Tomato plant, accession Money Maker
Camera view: tilt-top (135 deg); turntable rotation: 90 degrees
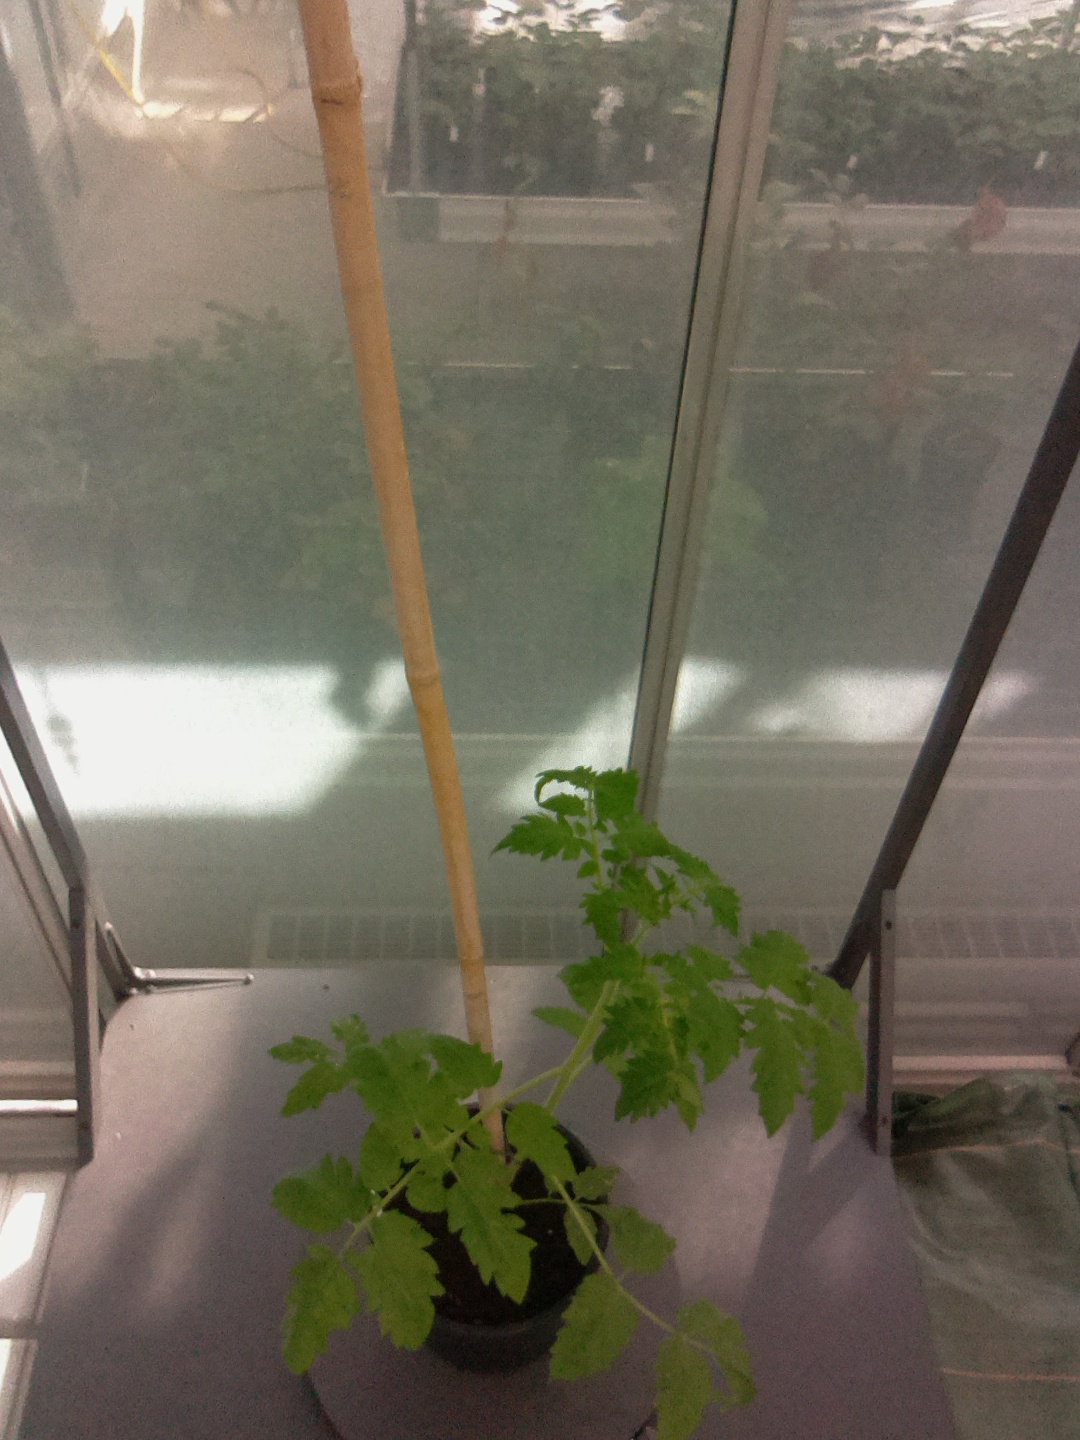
BBCH growth stage 14: 8 of true leaves visible